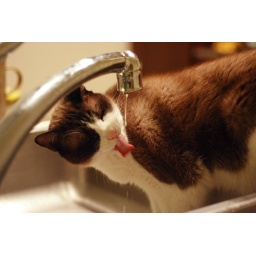
He loved to sit in the kitchen sink and drink tapwater from the faucet.